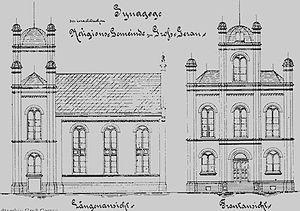
Gross-Gerau est actuellement une ville de 23 500 habitants dans le Land de Hesse, à 30 kilomètres au sud-ouest de Francfort-sur-le-Main.